David Stahl (conductor)

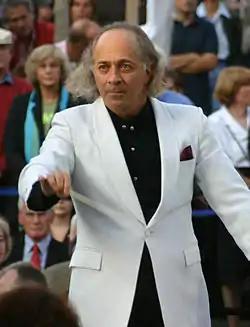
David Stahl conducting an open-air concert in Munich's Gärtnerplatz in September 2006

David Stahl (4 November 1949 – 24 October 2010) was an American conductor who served as the music director and intendant of the Staatstheater am Gärtnerplatz in Munich and the Music Director of the Charleston Symphony Orchestra. A student of Leonard Bernstein, he was famous for his interpretation of Mahler's works.